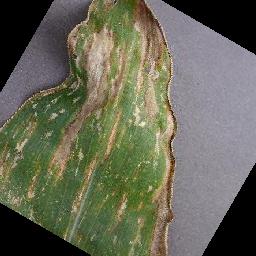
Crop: corn
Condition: (maize)_cercospora_spot_gray_spot